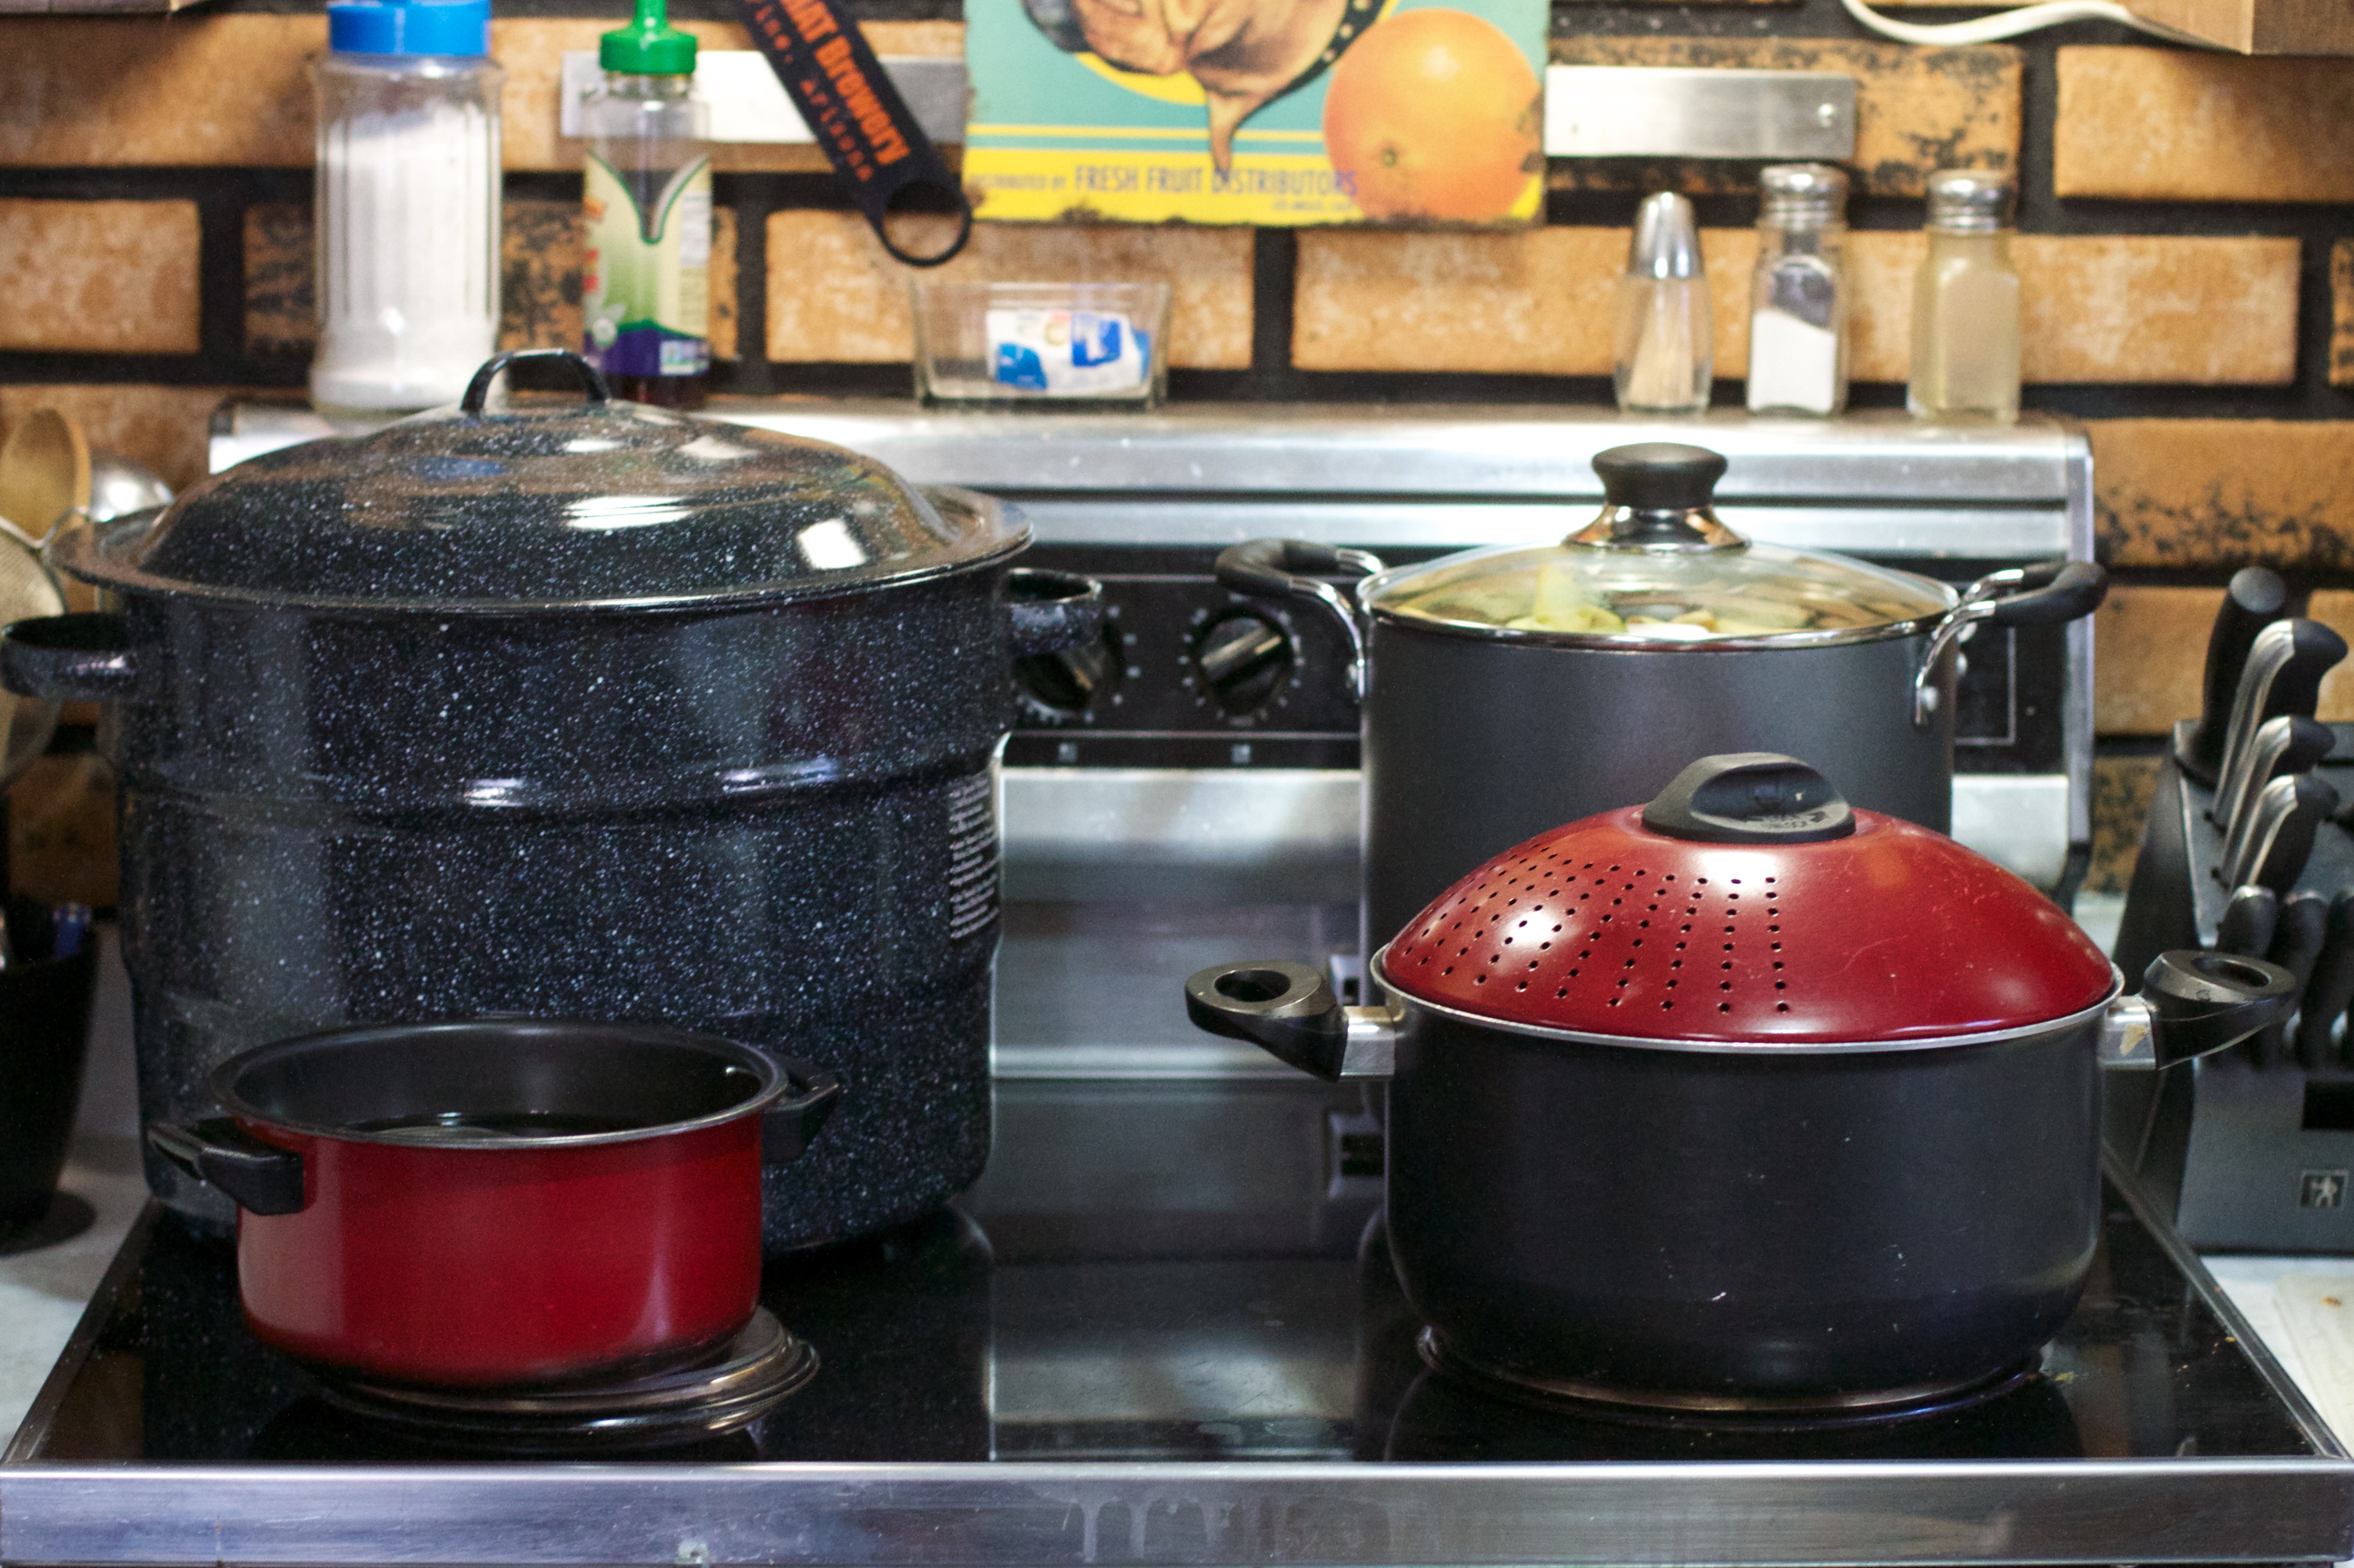
apple, dish, food, cooking, cuisine, 2013365, applesauce, man made object